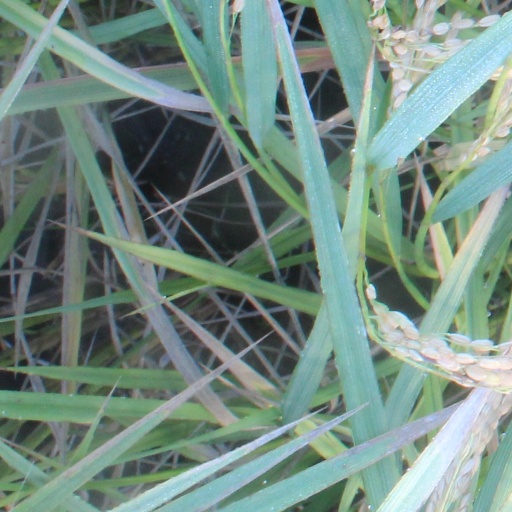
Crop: rice